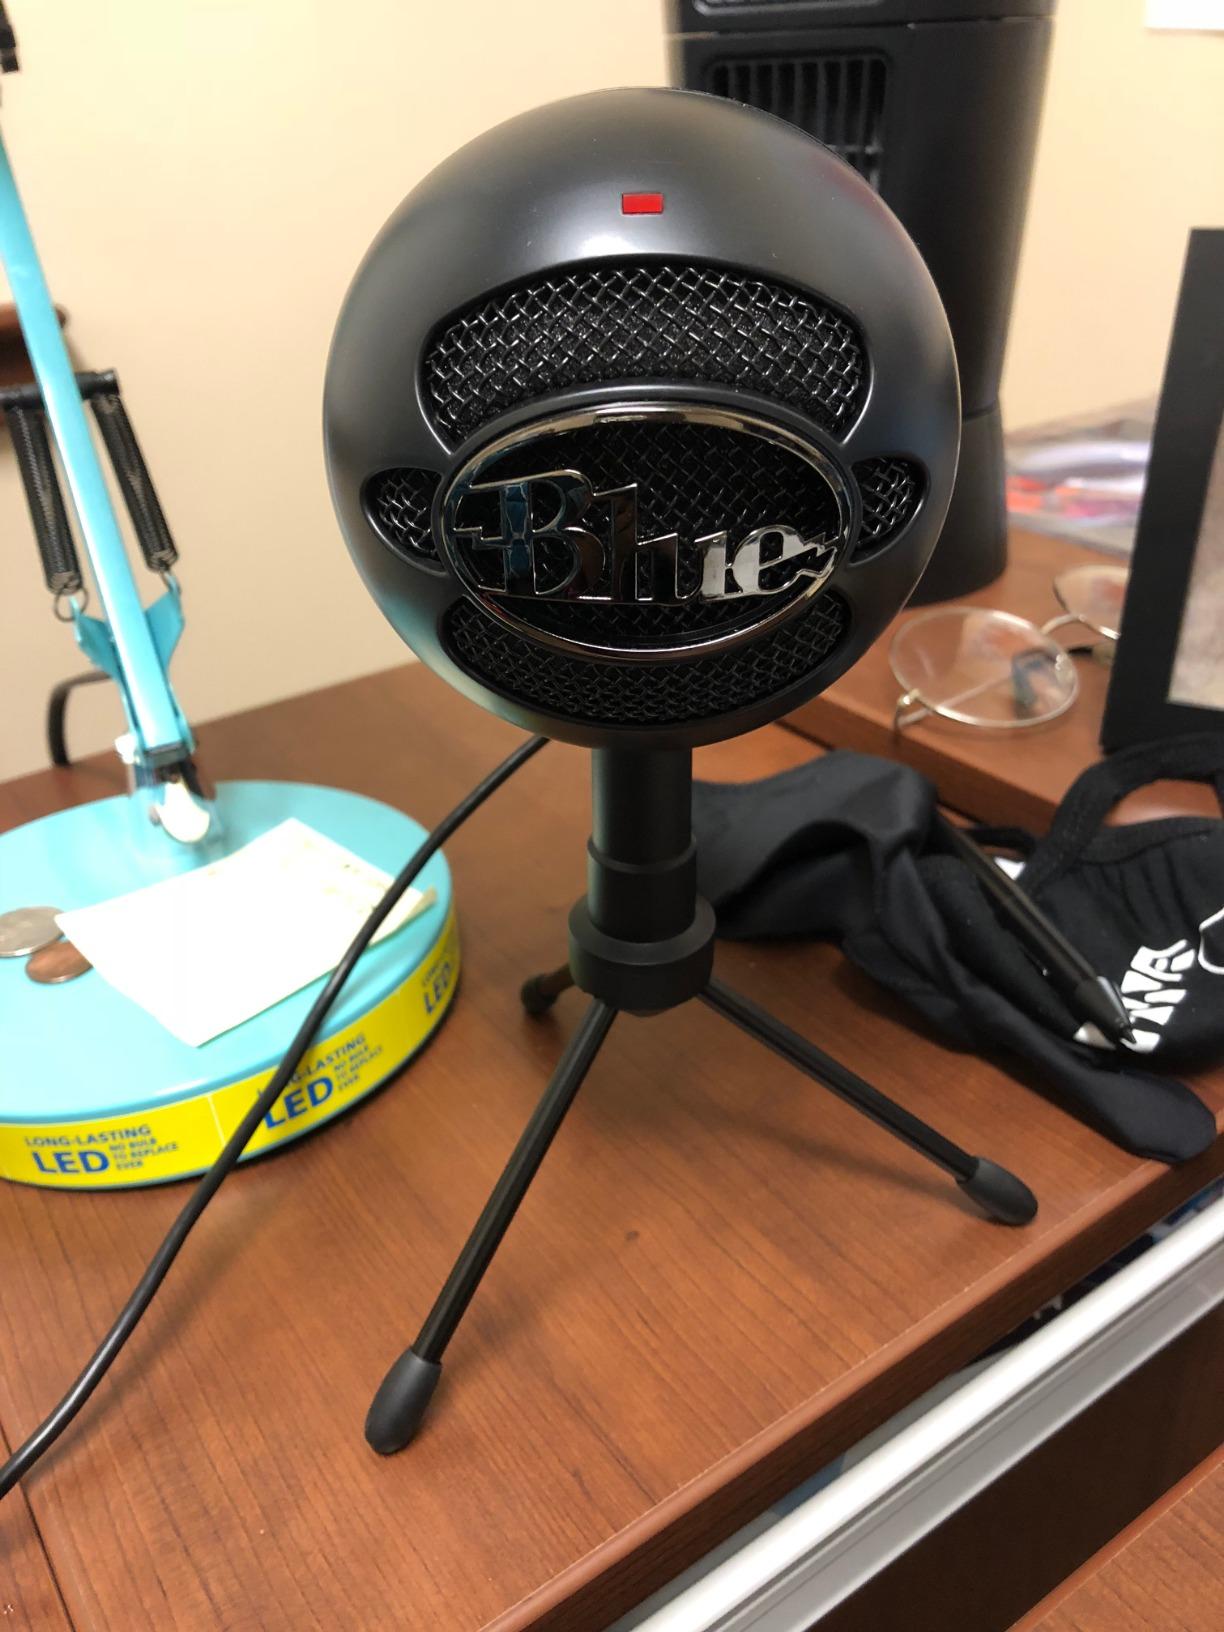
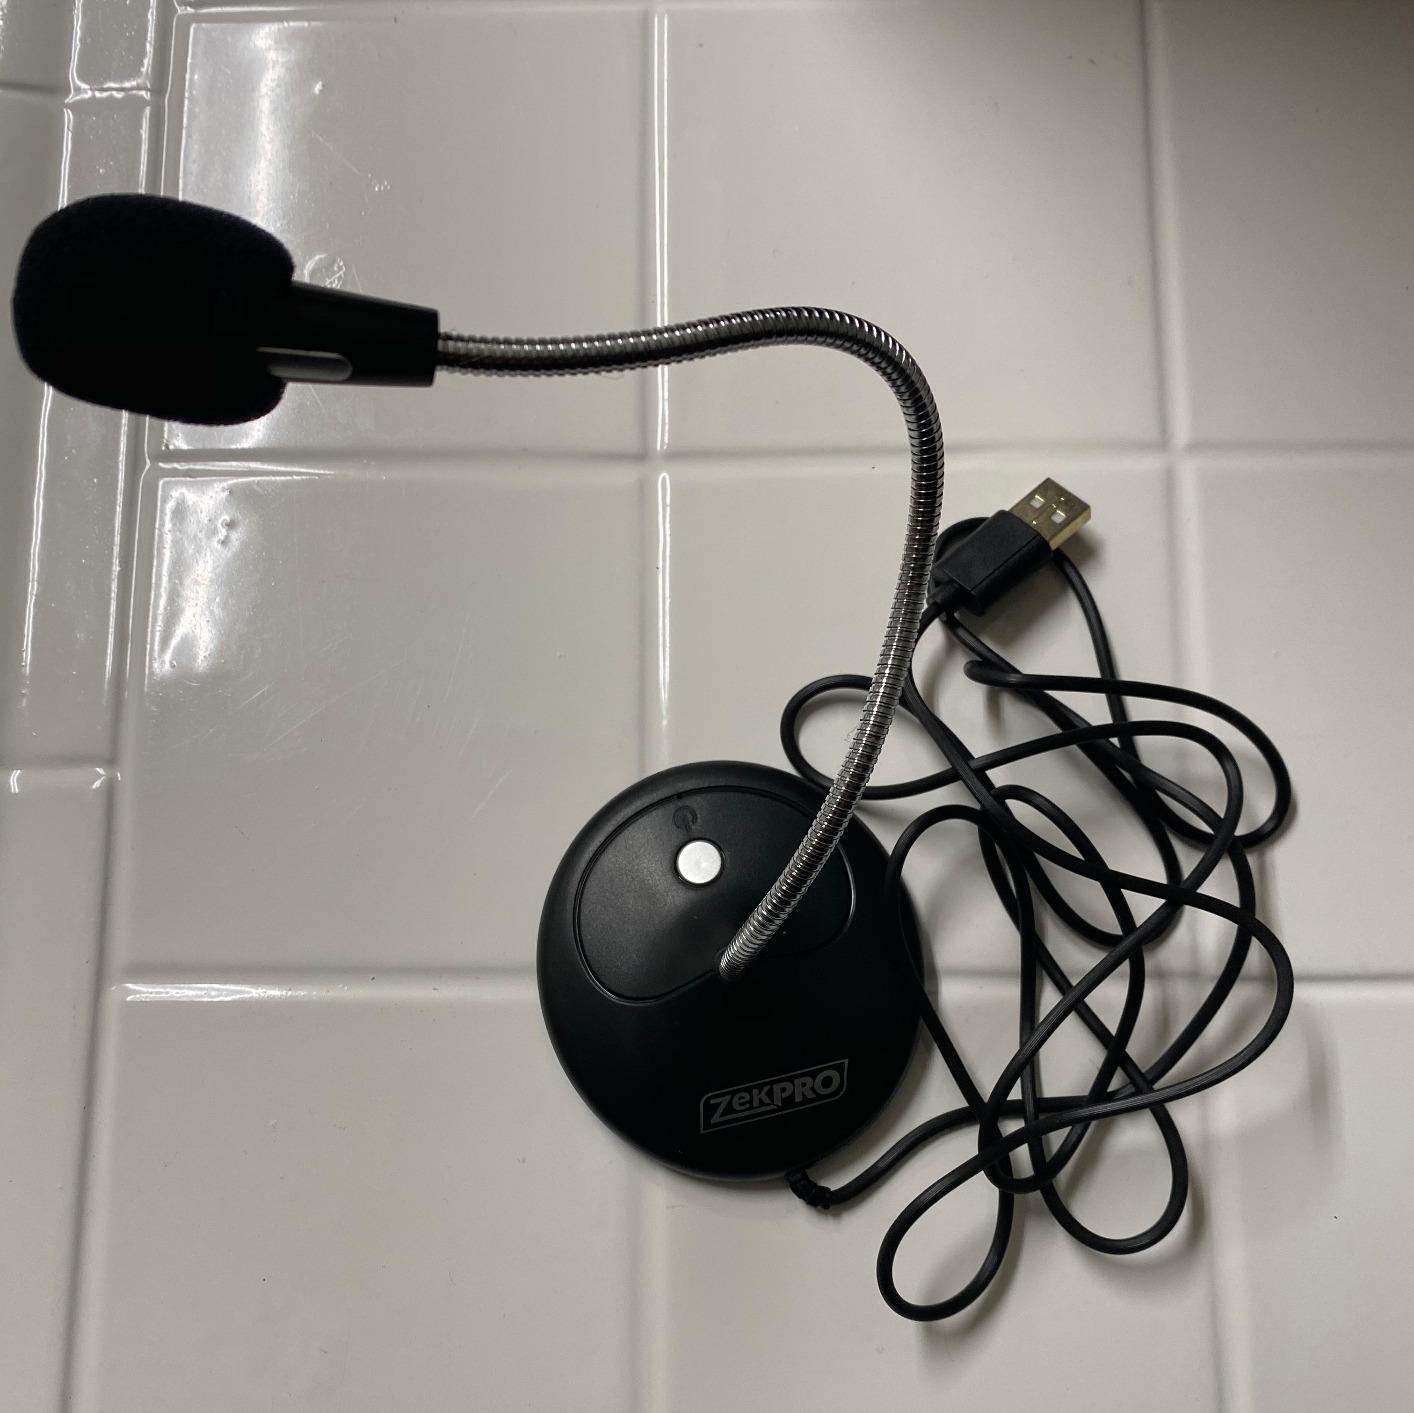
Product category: microphone
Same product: no